Kenny Rogers

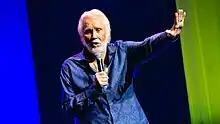
Kenny Rogers in 2016 at the London Palladium

In 2015, Rogers announced his farewell tour, titled The Gambler's Last Deal. He stated his intention to retire from touring at its completion, although he was considering the possibility of recording another studio album. In announcing the tour, Rogers indicated at the time that his final tour appearance would be on NBC's "Today" show. Concert dates were scheduled through 2018 and included visits to the United States, Australia, Scotland, Ireland, England, the Netherlands, and Switzerland. On April 5, 2018, though, Rogers canceled his remaining tour as advised by doctors due to a series of health problems.